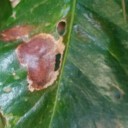
Label: Miner